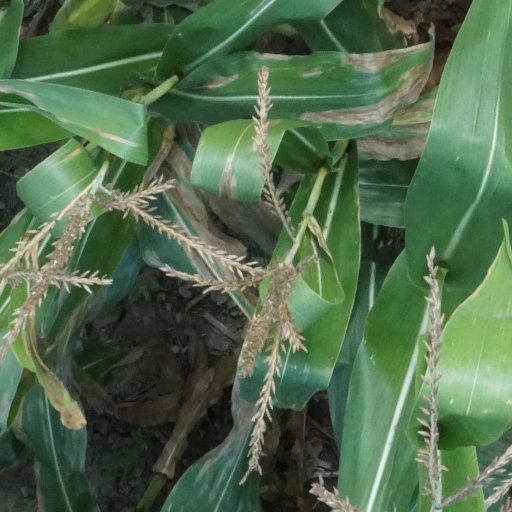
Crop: maize; corn